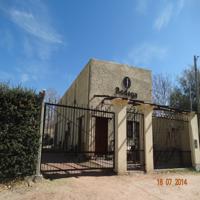
Weather: sun or clear